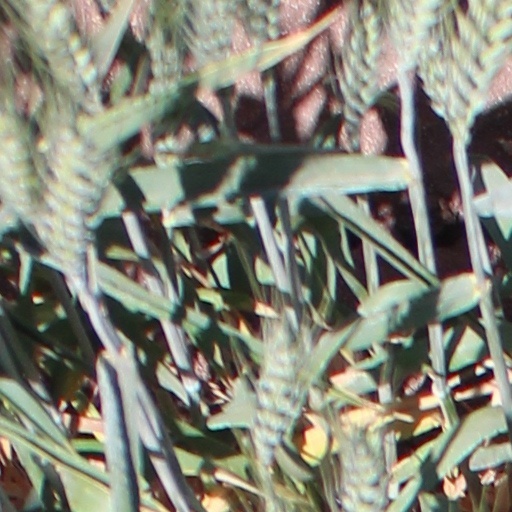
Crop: wheat